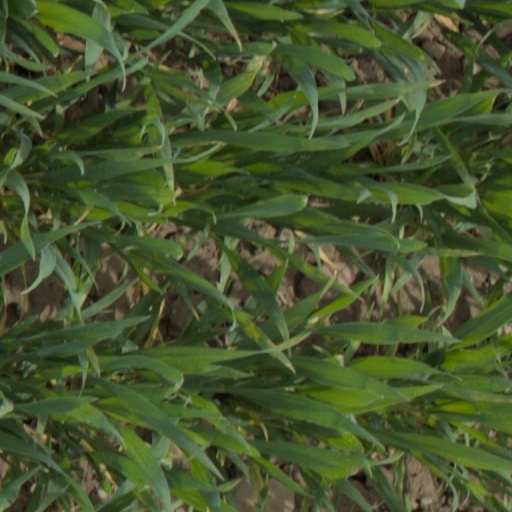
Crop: wheat